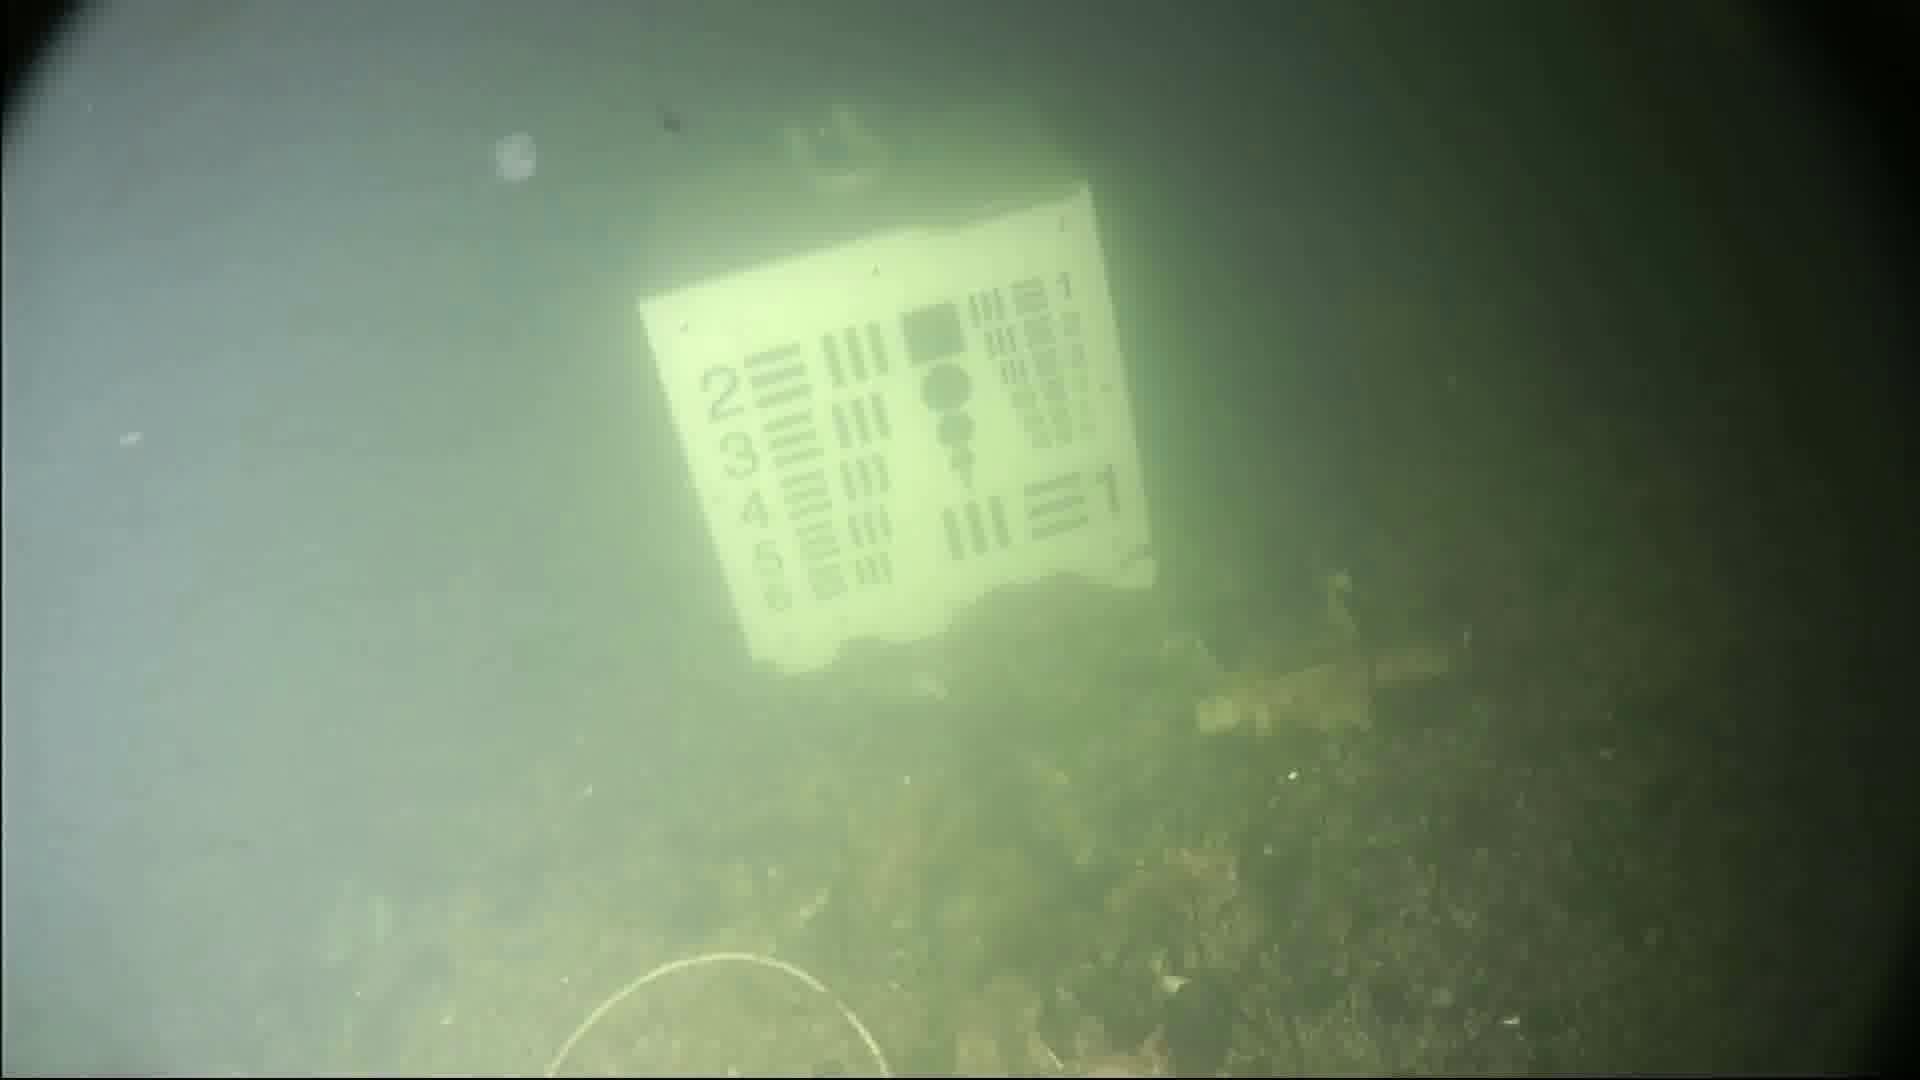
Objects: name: jellyfish